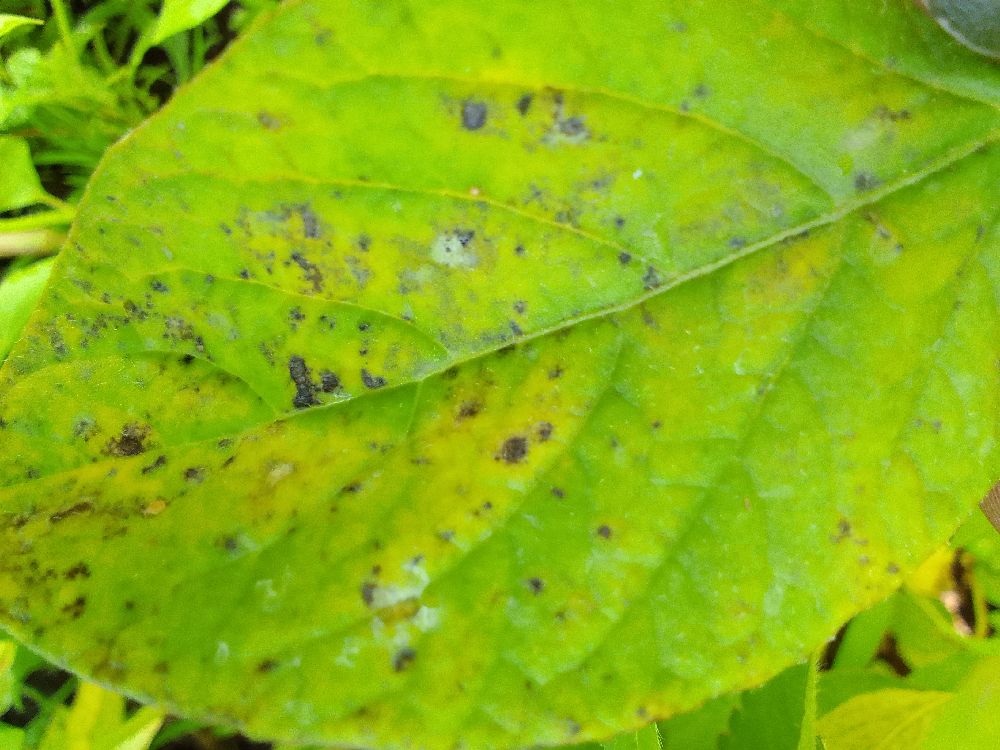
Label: Early blight